Titanic (1997 film)

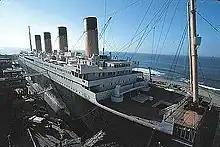
The reconstruction of "Titanic". The blueprints were supplied by the original ship's builder and Cameron tried to make the ship as detailed and accurate as possible.

Harland & Wolff, "Titanic" builders, opened their private archives to the crew, sharing blueprints that were previously thought lost. For the ship's interiors, production designer Peter Lamont's team looked for artifacts from the era. The newness of the ship meant every prop had to be made from scratch. Fox acquired 40 acres of waterfront south of Playas de Rosarito in Mexico and began building a new studio on May 31, 1996. A horizon tank of 17 million gallons was built for the exterior of the reconstructed ship, providing 270 degrees of ocean view. The ship was built to full scale, but Lamont removed redundant sections on the superstructure and forward well deck for the ship to fit in the tank, with the remaining sections filled with digital models. The lifeboats and funnels were shrunk by ten percent. The boat deck and A-deck were working sets, but the rest of the ship was steel plating. Within was a 50-foot lifting platform for the ship to tilt during the sinking sequences. The 60-foot 1/8th scale model of the stern section was designed by the naval architect Jay Kantola using plans of the "Titanic" sister ship . Above the model was a tower crane on of rail track, acting as a combined construction, lighting, and camera platform.